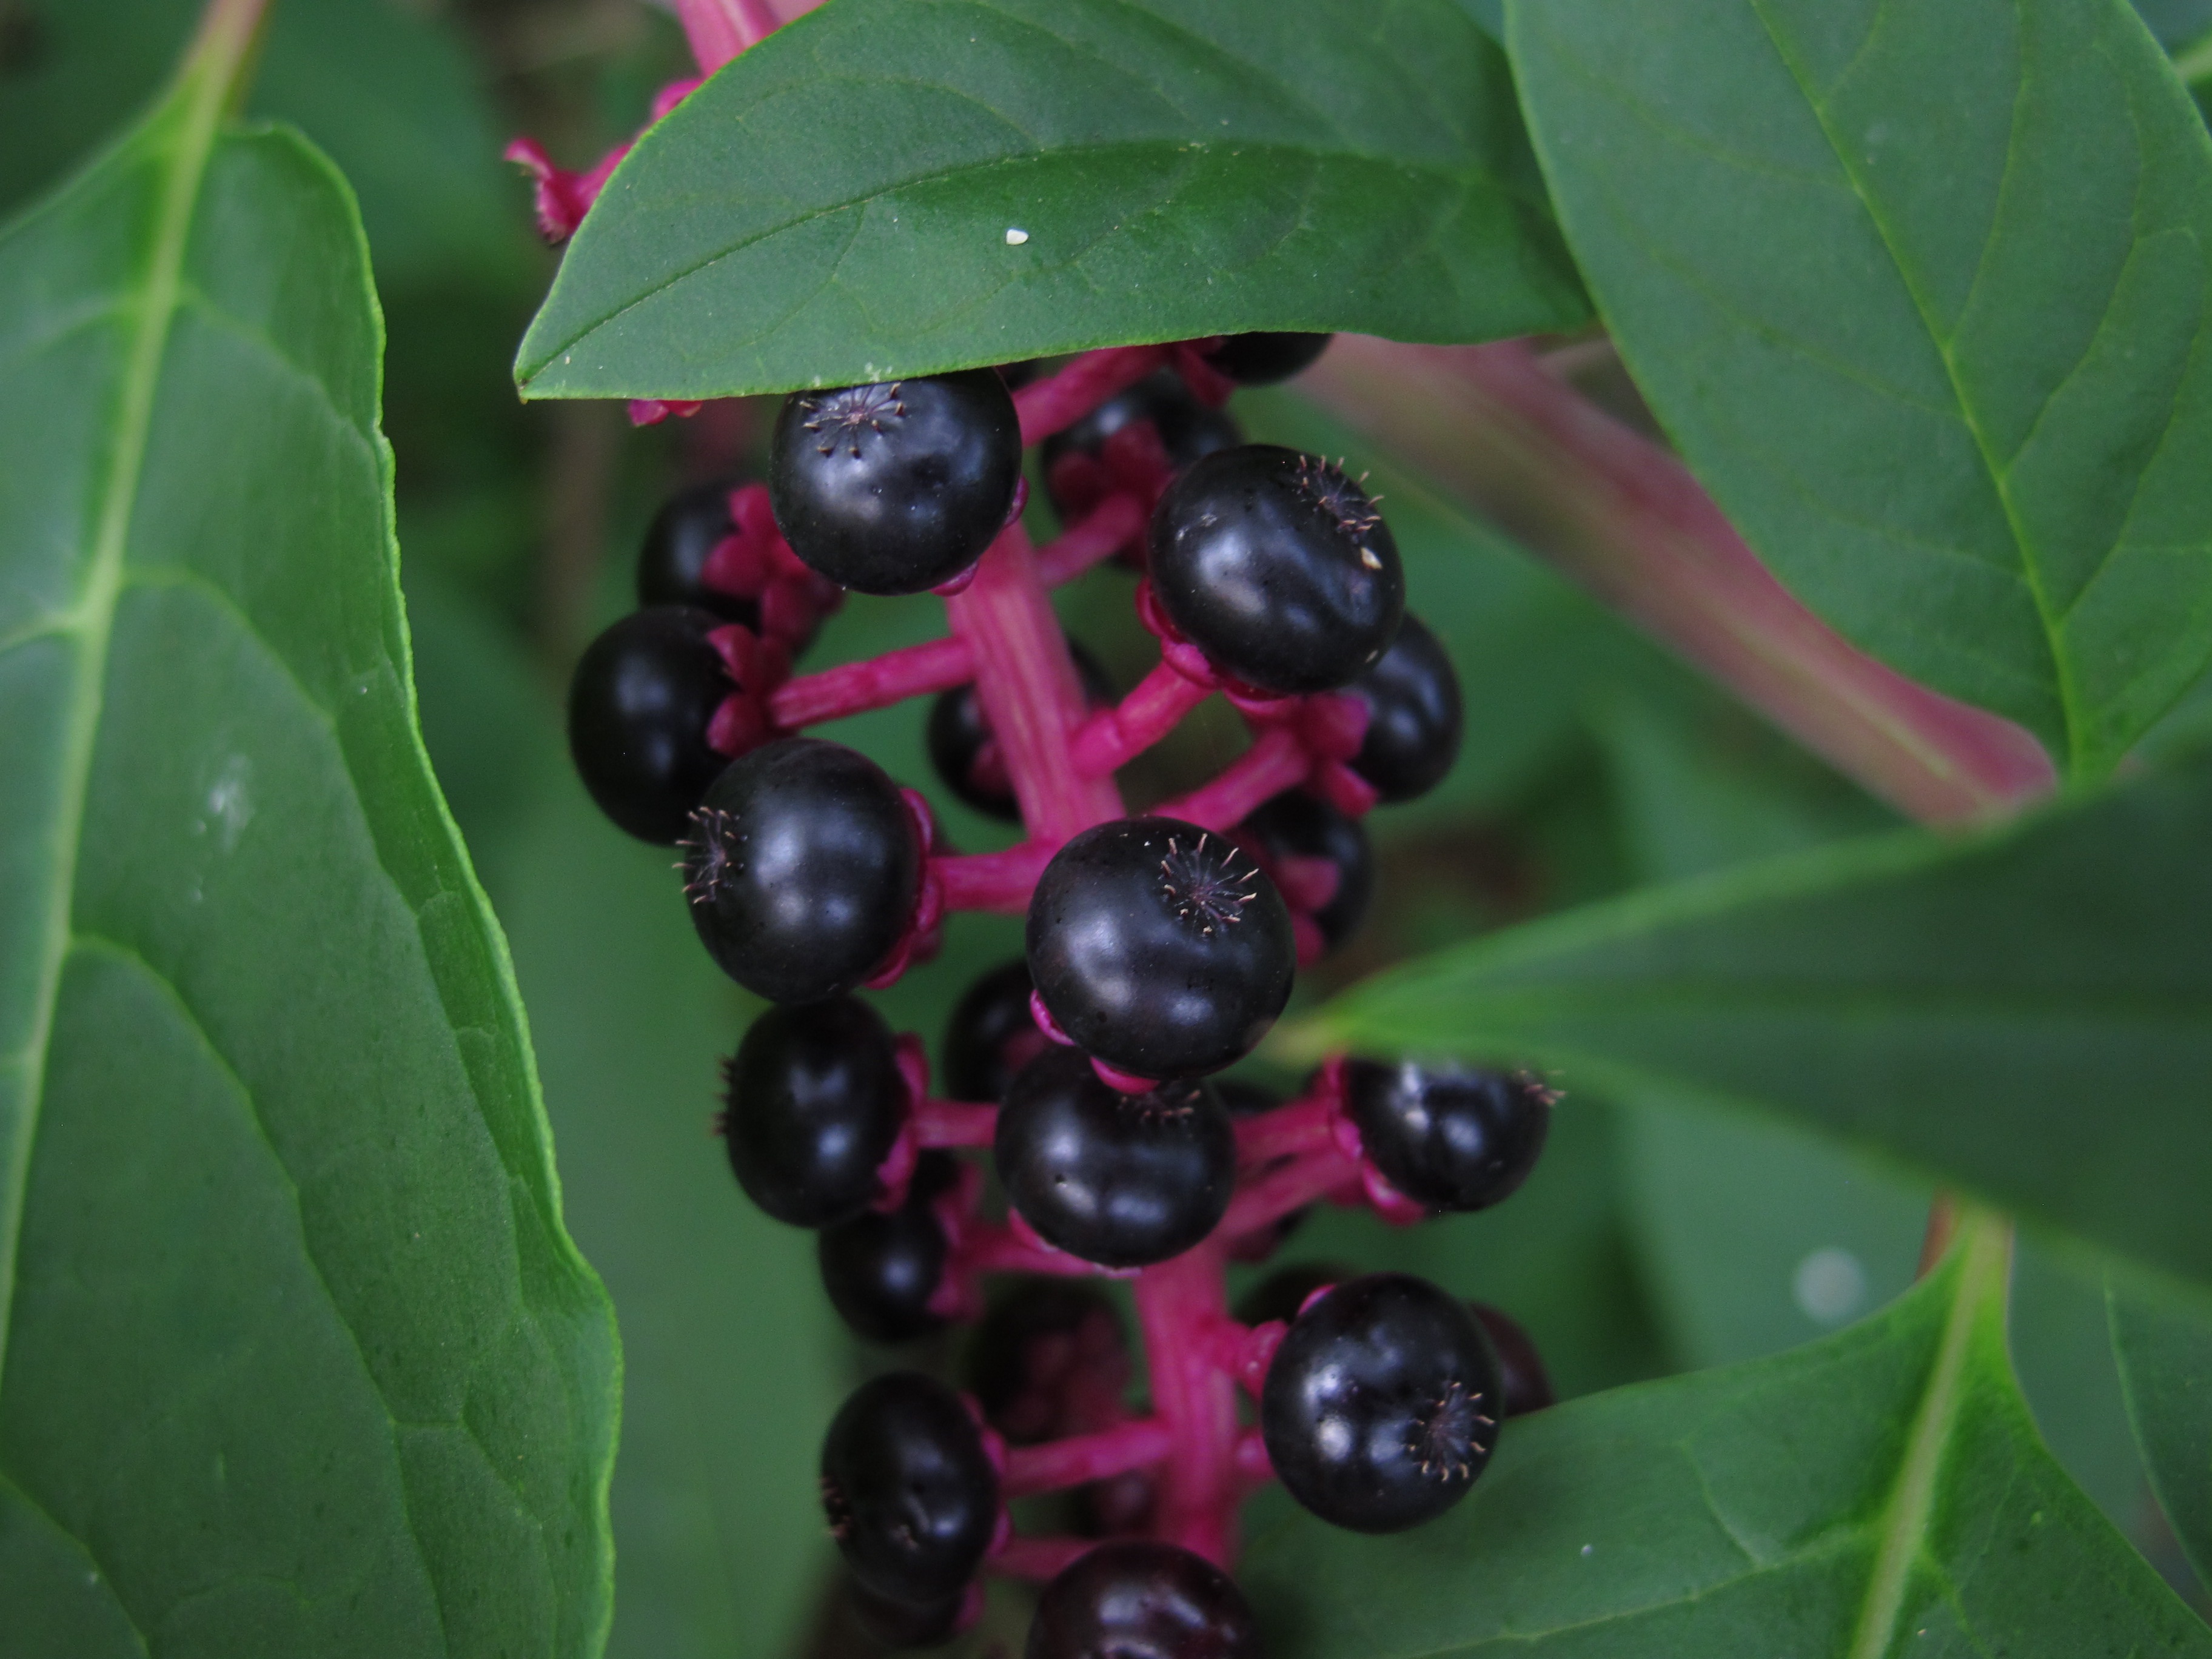
plant, fruit, berry, leaf, flower, ripe, bush, food, produce, color, natural, black, flora, season, blackberry, berries, shrub, raw, organic, flowering plant, black berries, bilberry, huckleberry, chokeberry, land plant